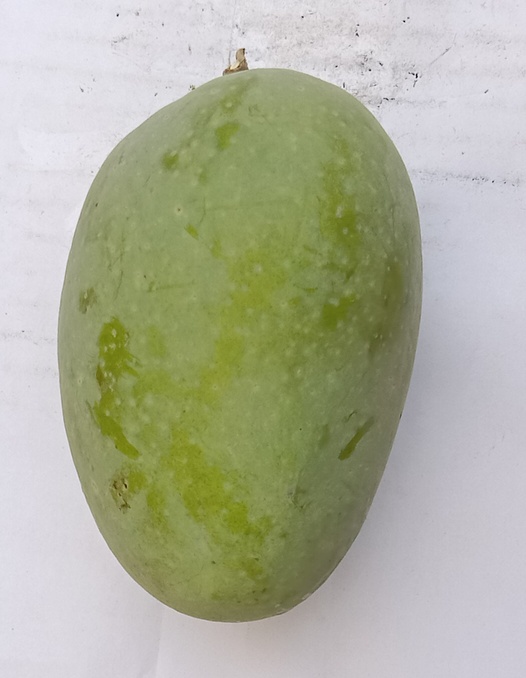
Mango variety: Anwar Ratool